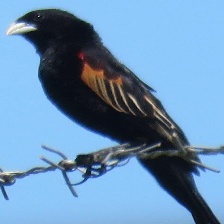
Species: FAN TAILED WIDOW
Scientific name: EUPLECTES AXILLARIS